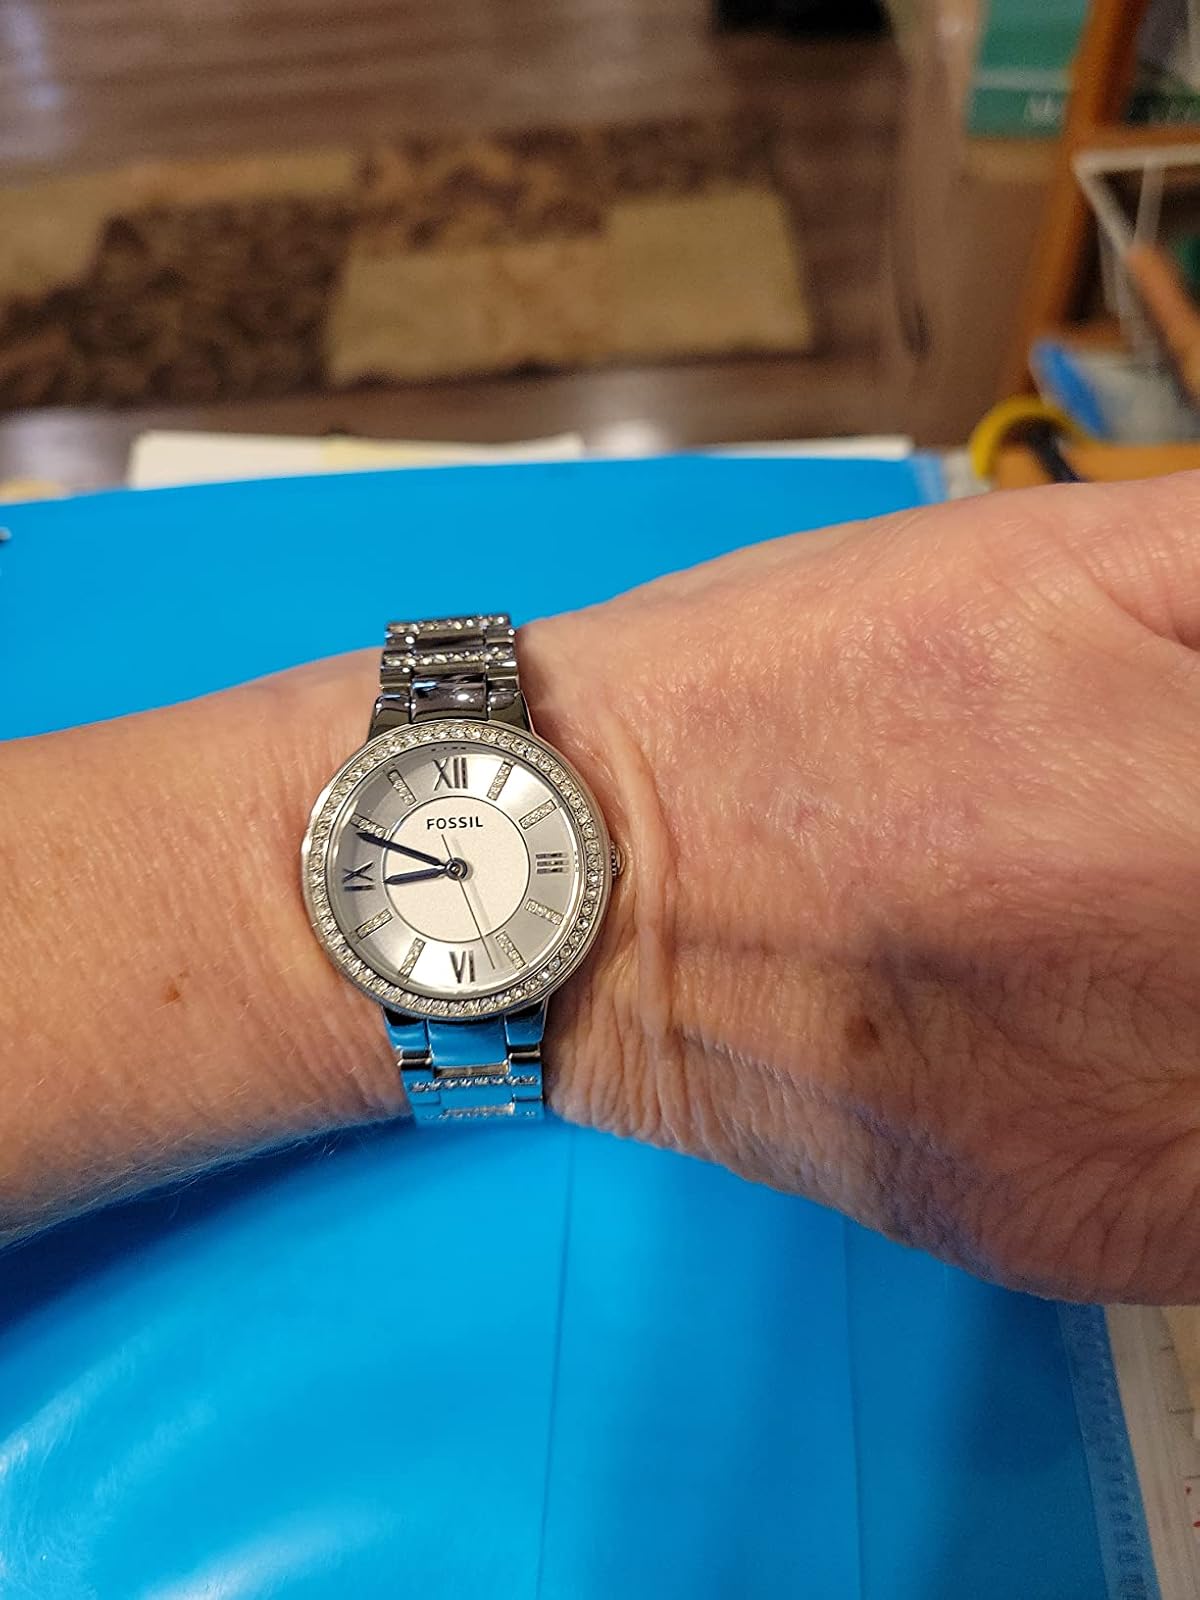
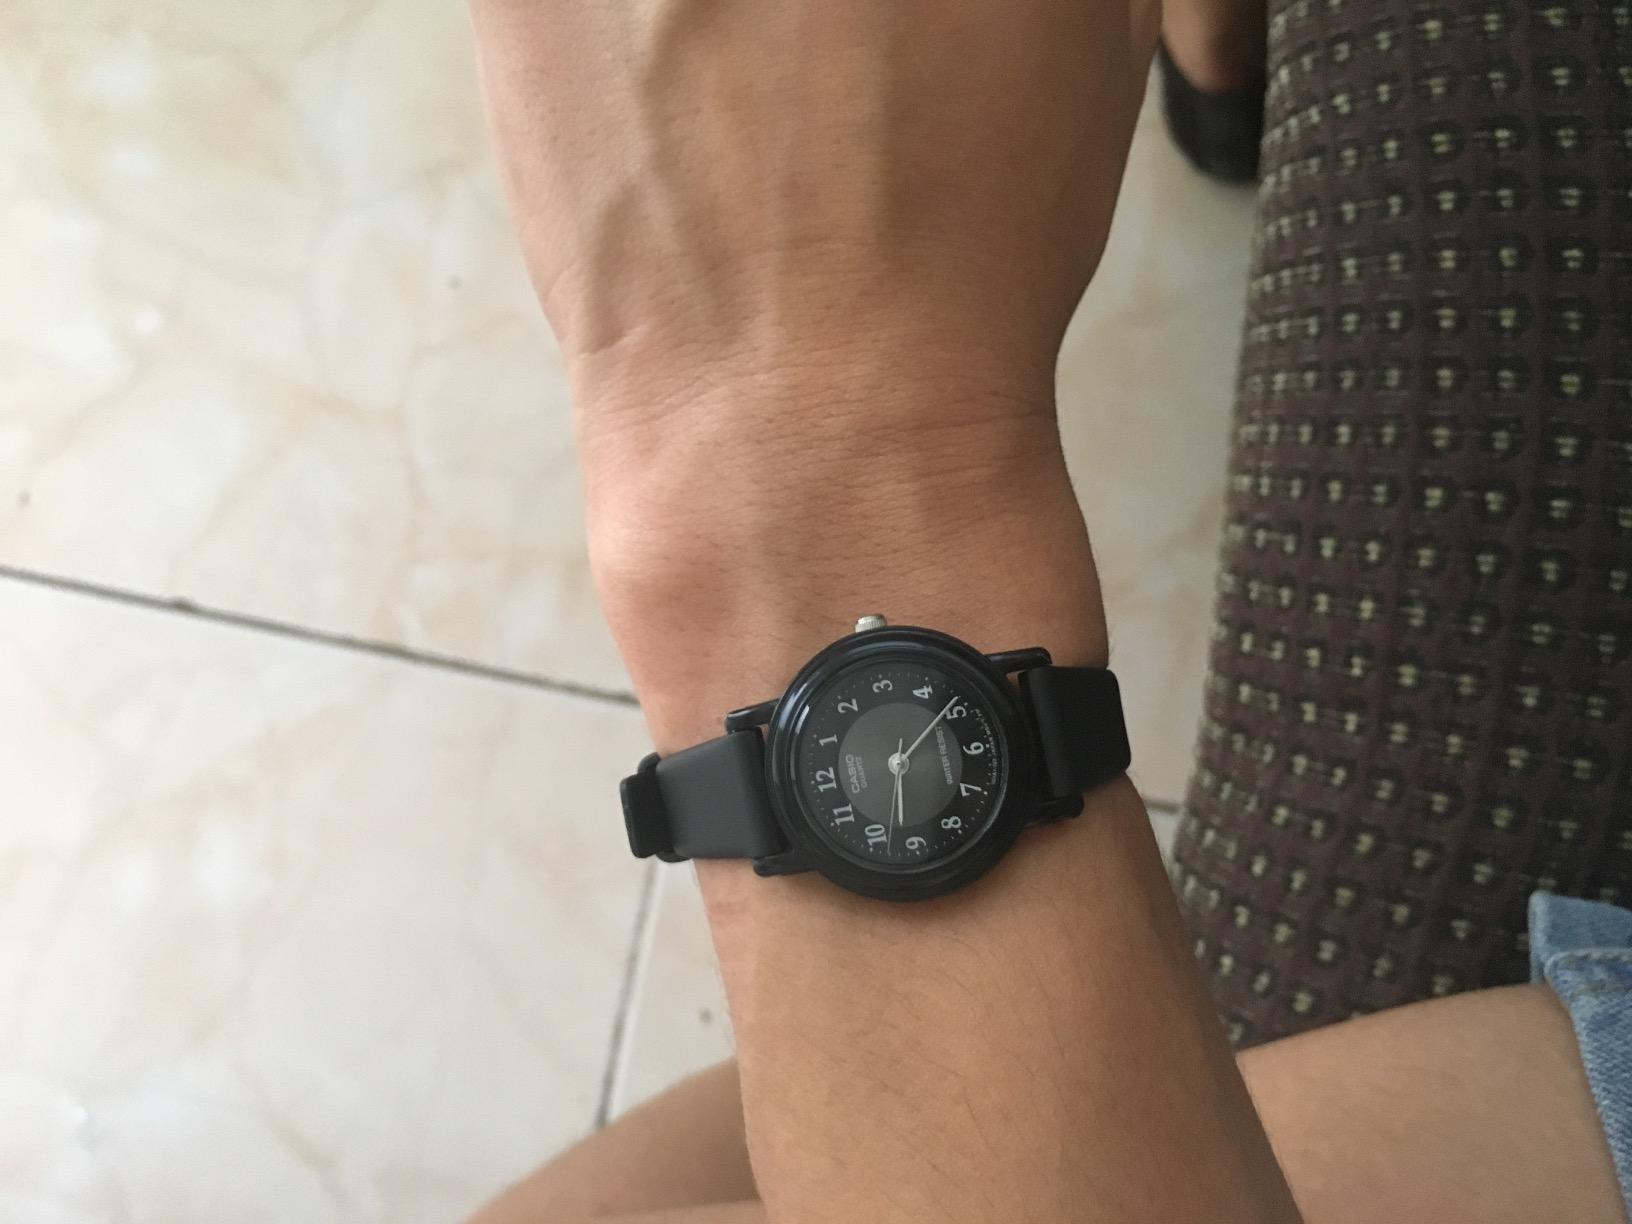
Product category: accessories_watch
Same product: no